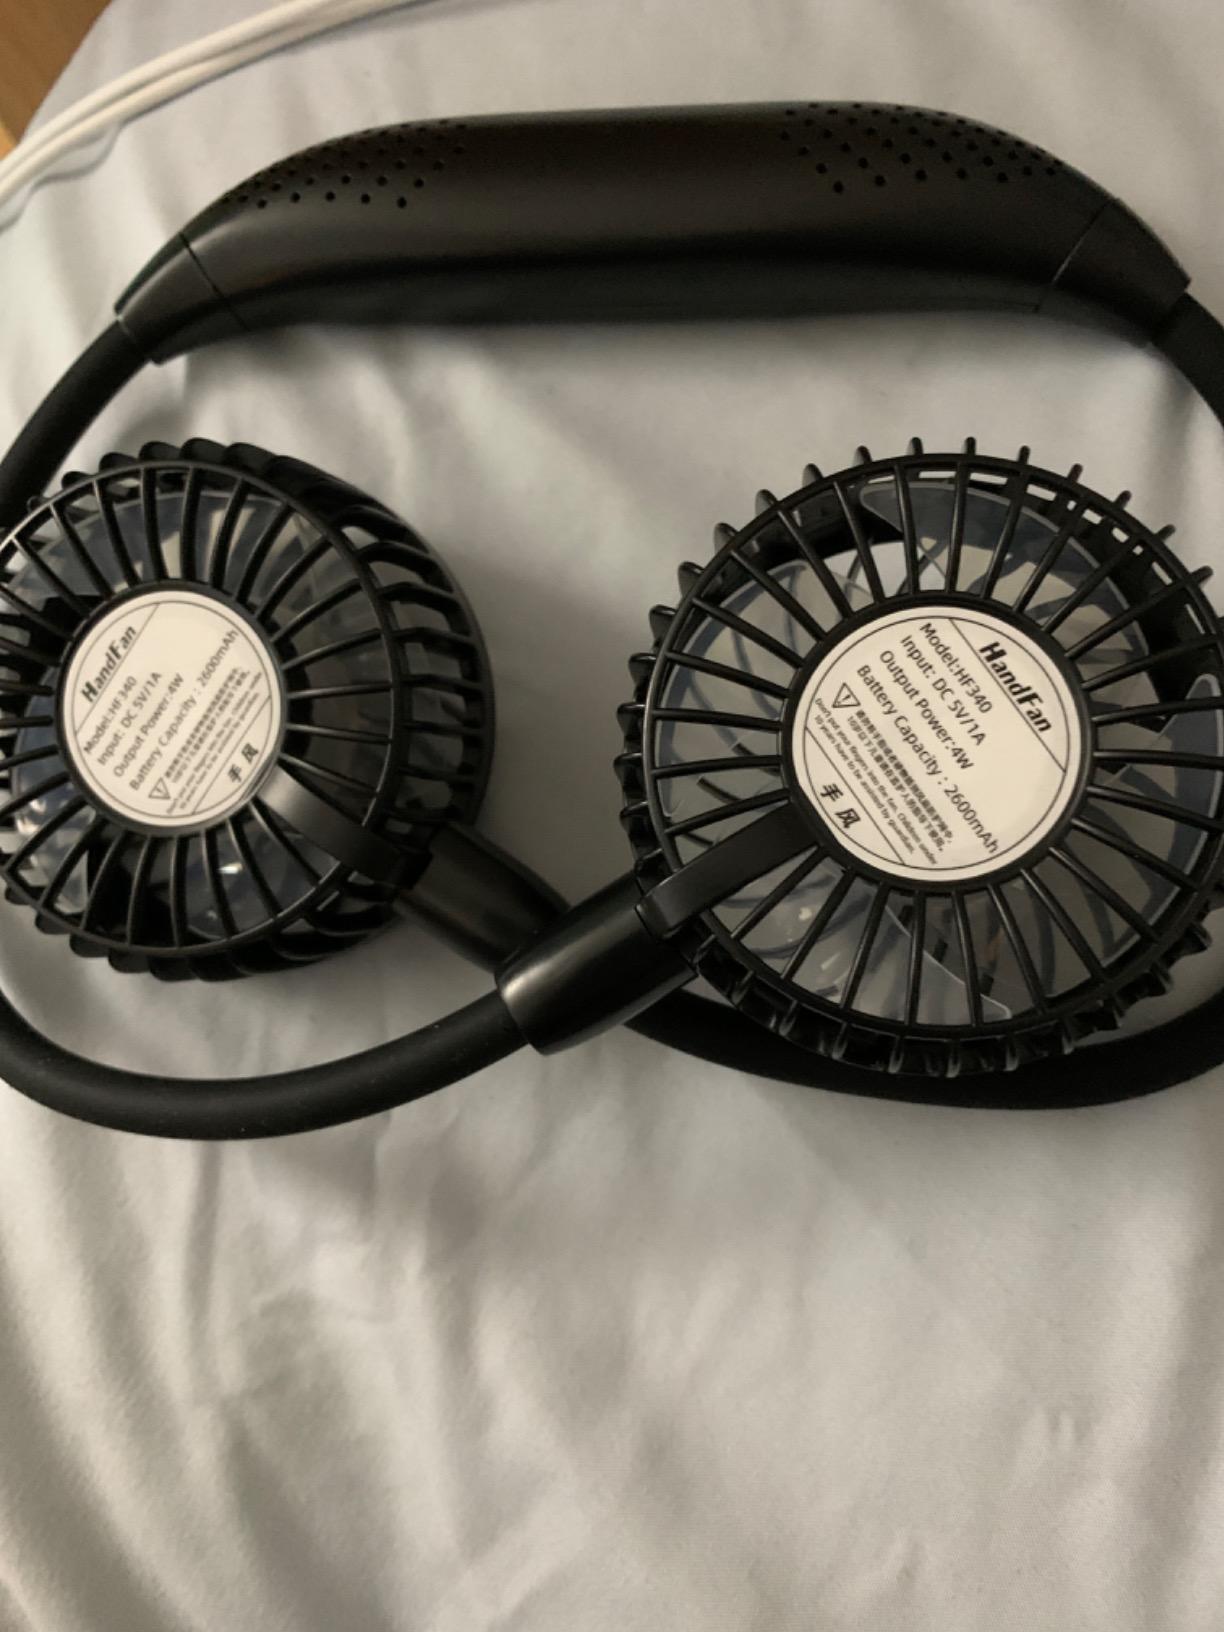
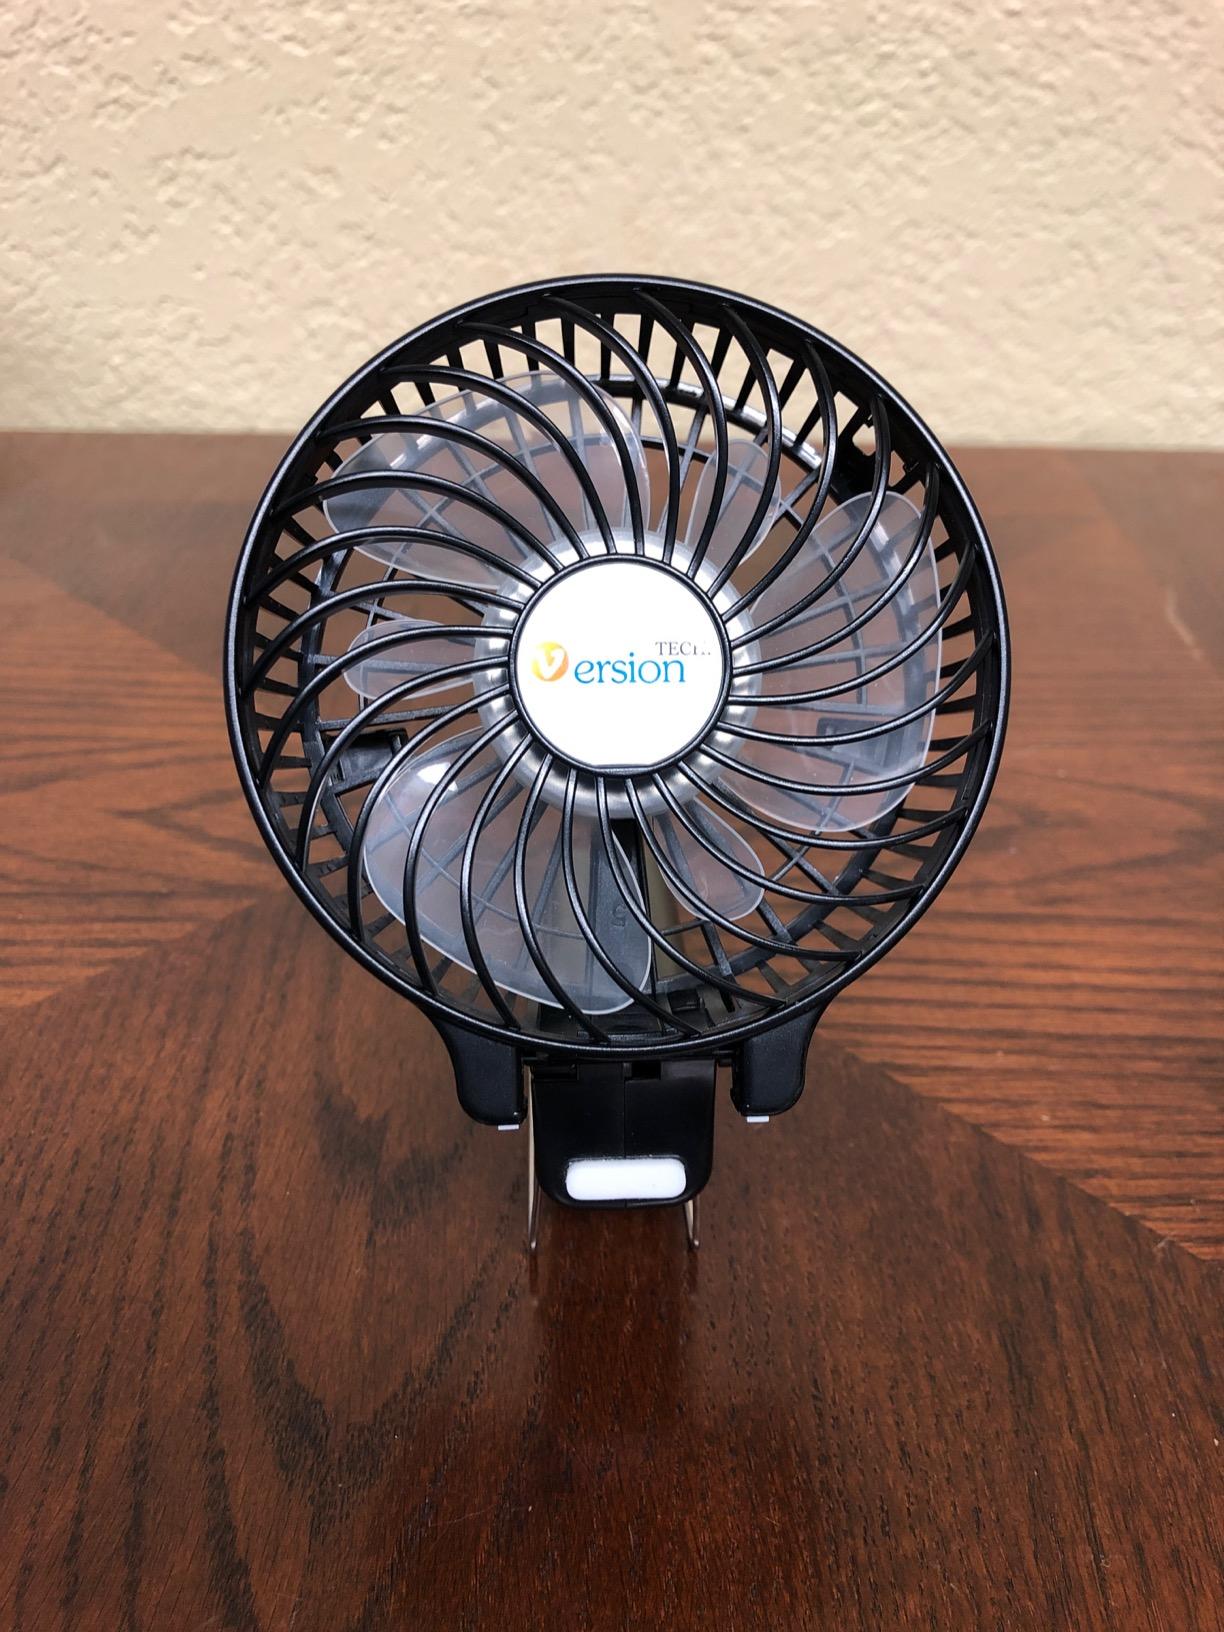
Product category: fan
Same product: no